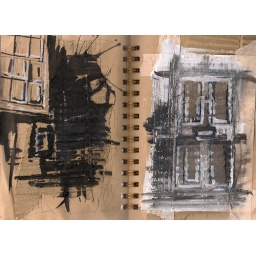
these are two observational drawings i did in my sketch book one of a window in oxford and one of a door.